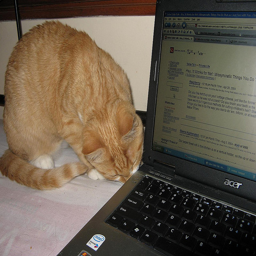
A cat is sniffing a laptop that is open.
A large orange cat sitting next to a laptop computer.
A cat is looking at the side of a laptop computer.
A cat is sitting next to a laptop
A cat on a desk sniffing a laptop computer.